Sixty-fifth session of the United Nations General Assembly

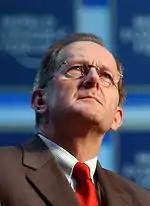
President of the 65th Session, Joseph Deiss

On 11 June 2010, Swiss diplomat and politician Joseph Deiss of was elected by acclamation to the position of President of the General Assembly. Mr. Deiss was elected from the Western European and Others Group (WEOG).